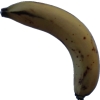
Label: banana